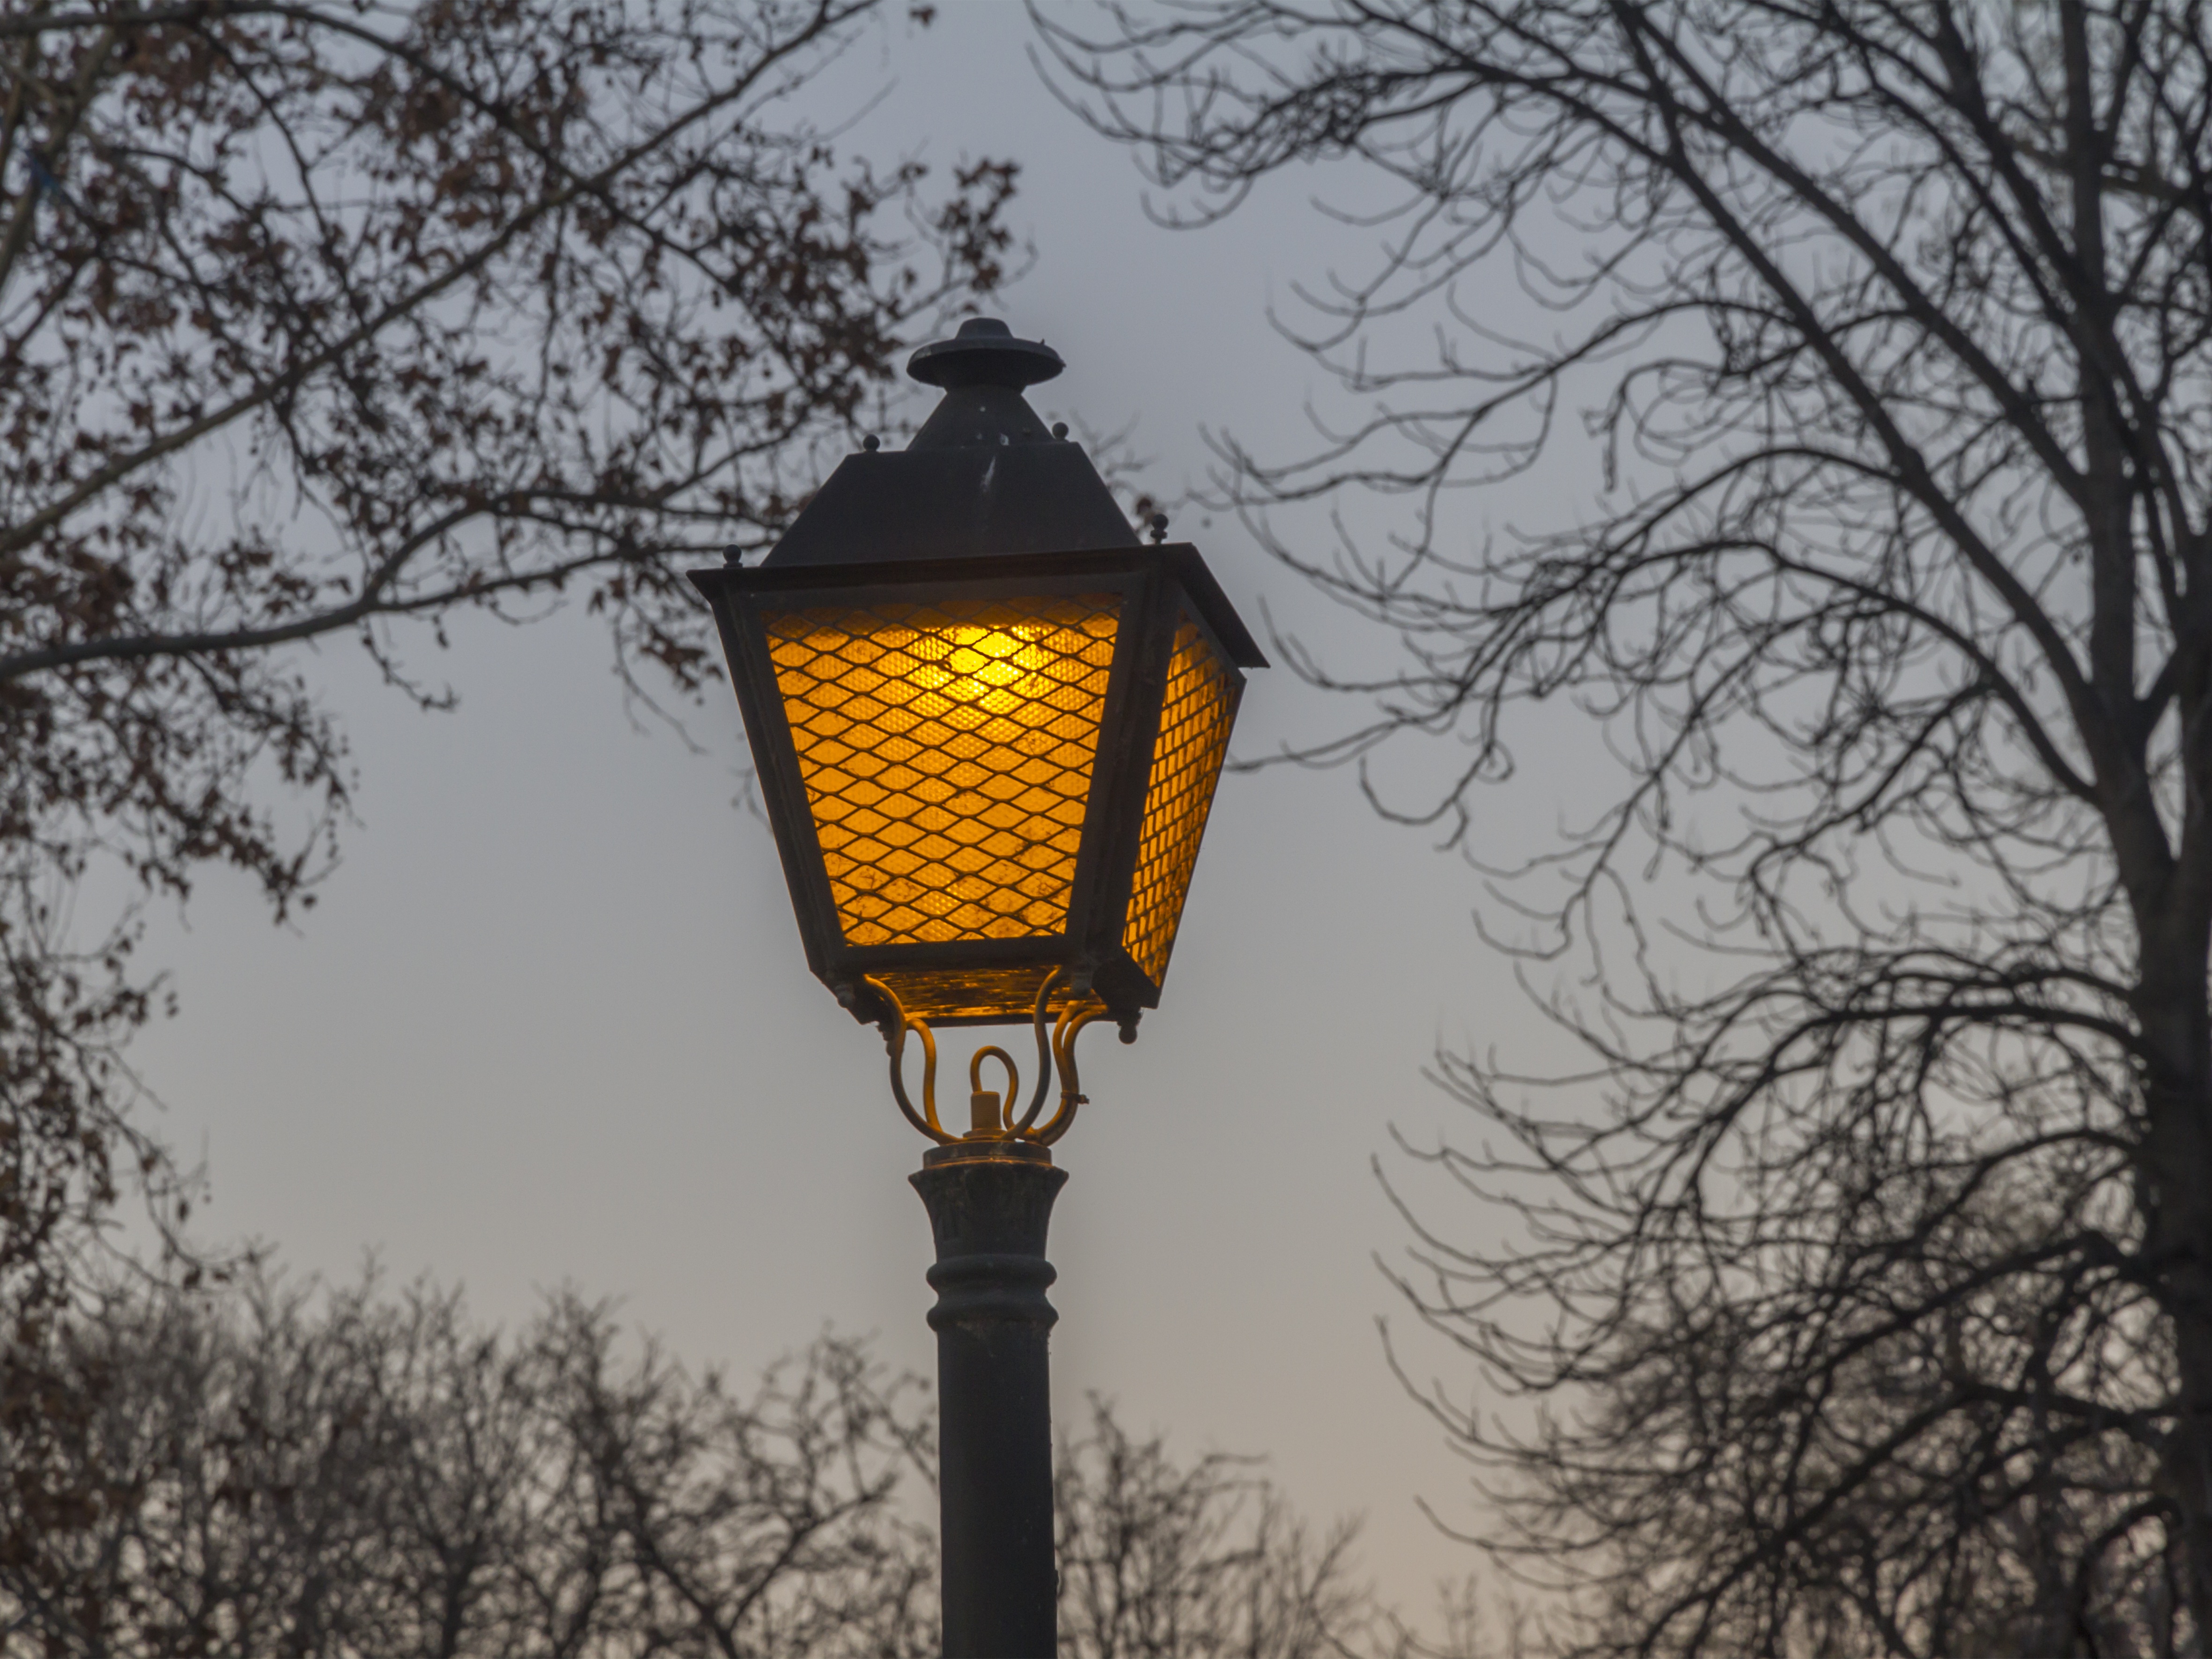
light, night, street light, lighting, decor, traffic light, street lamp, madrid, light fixture